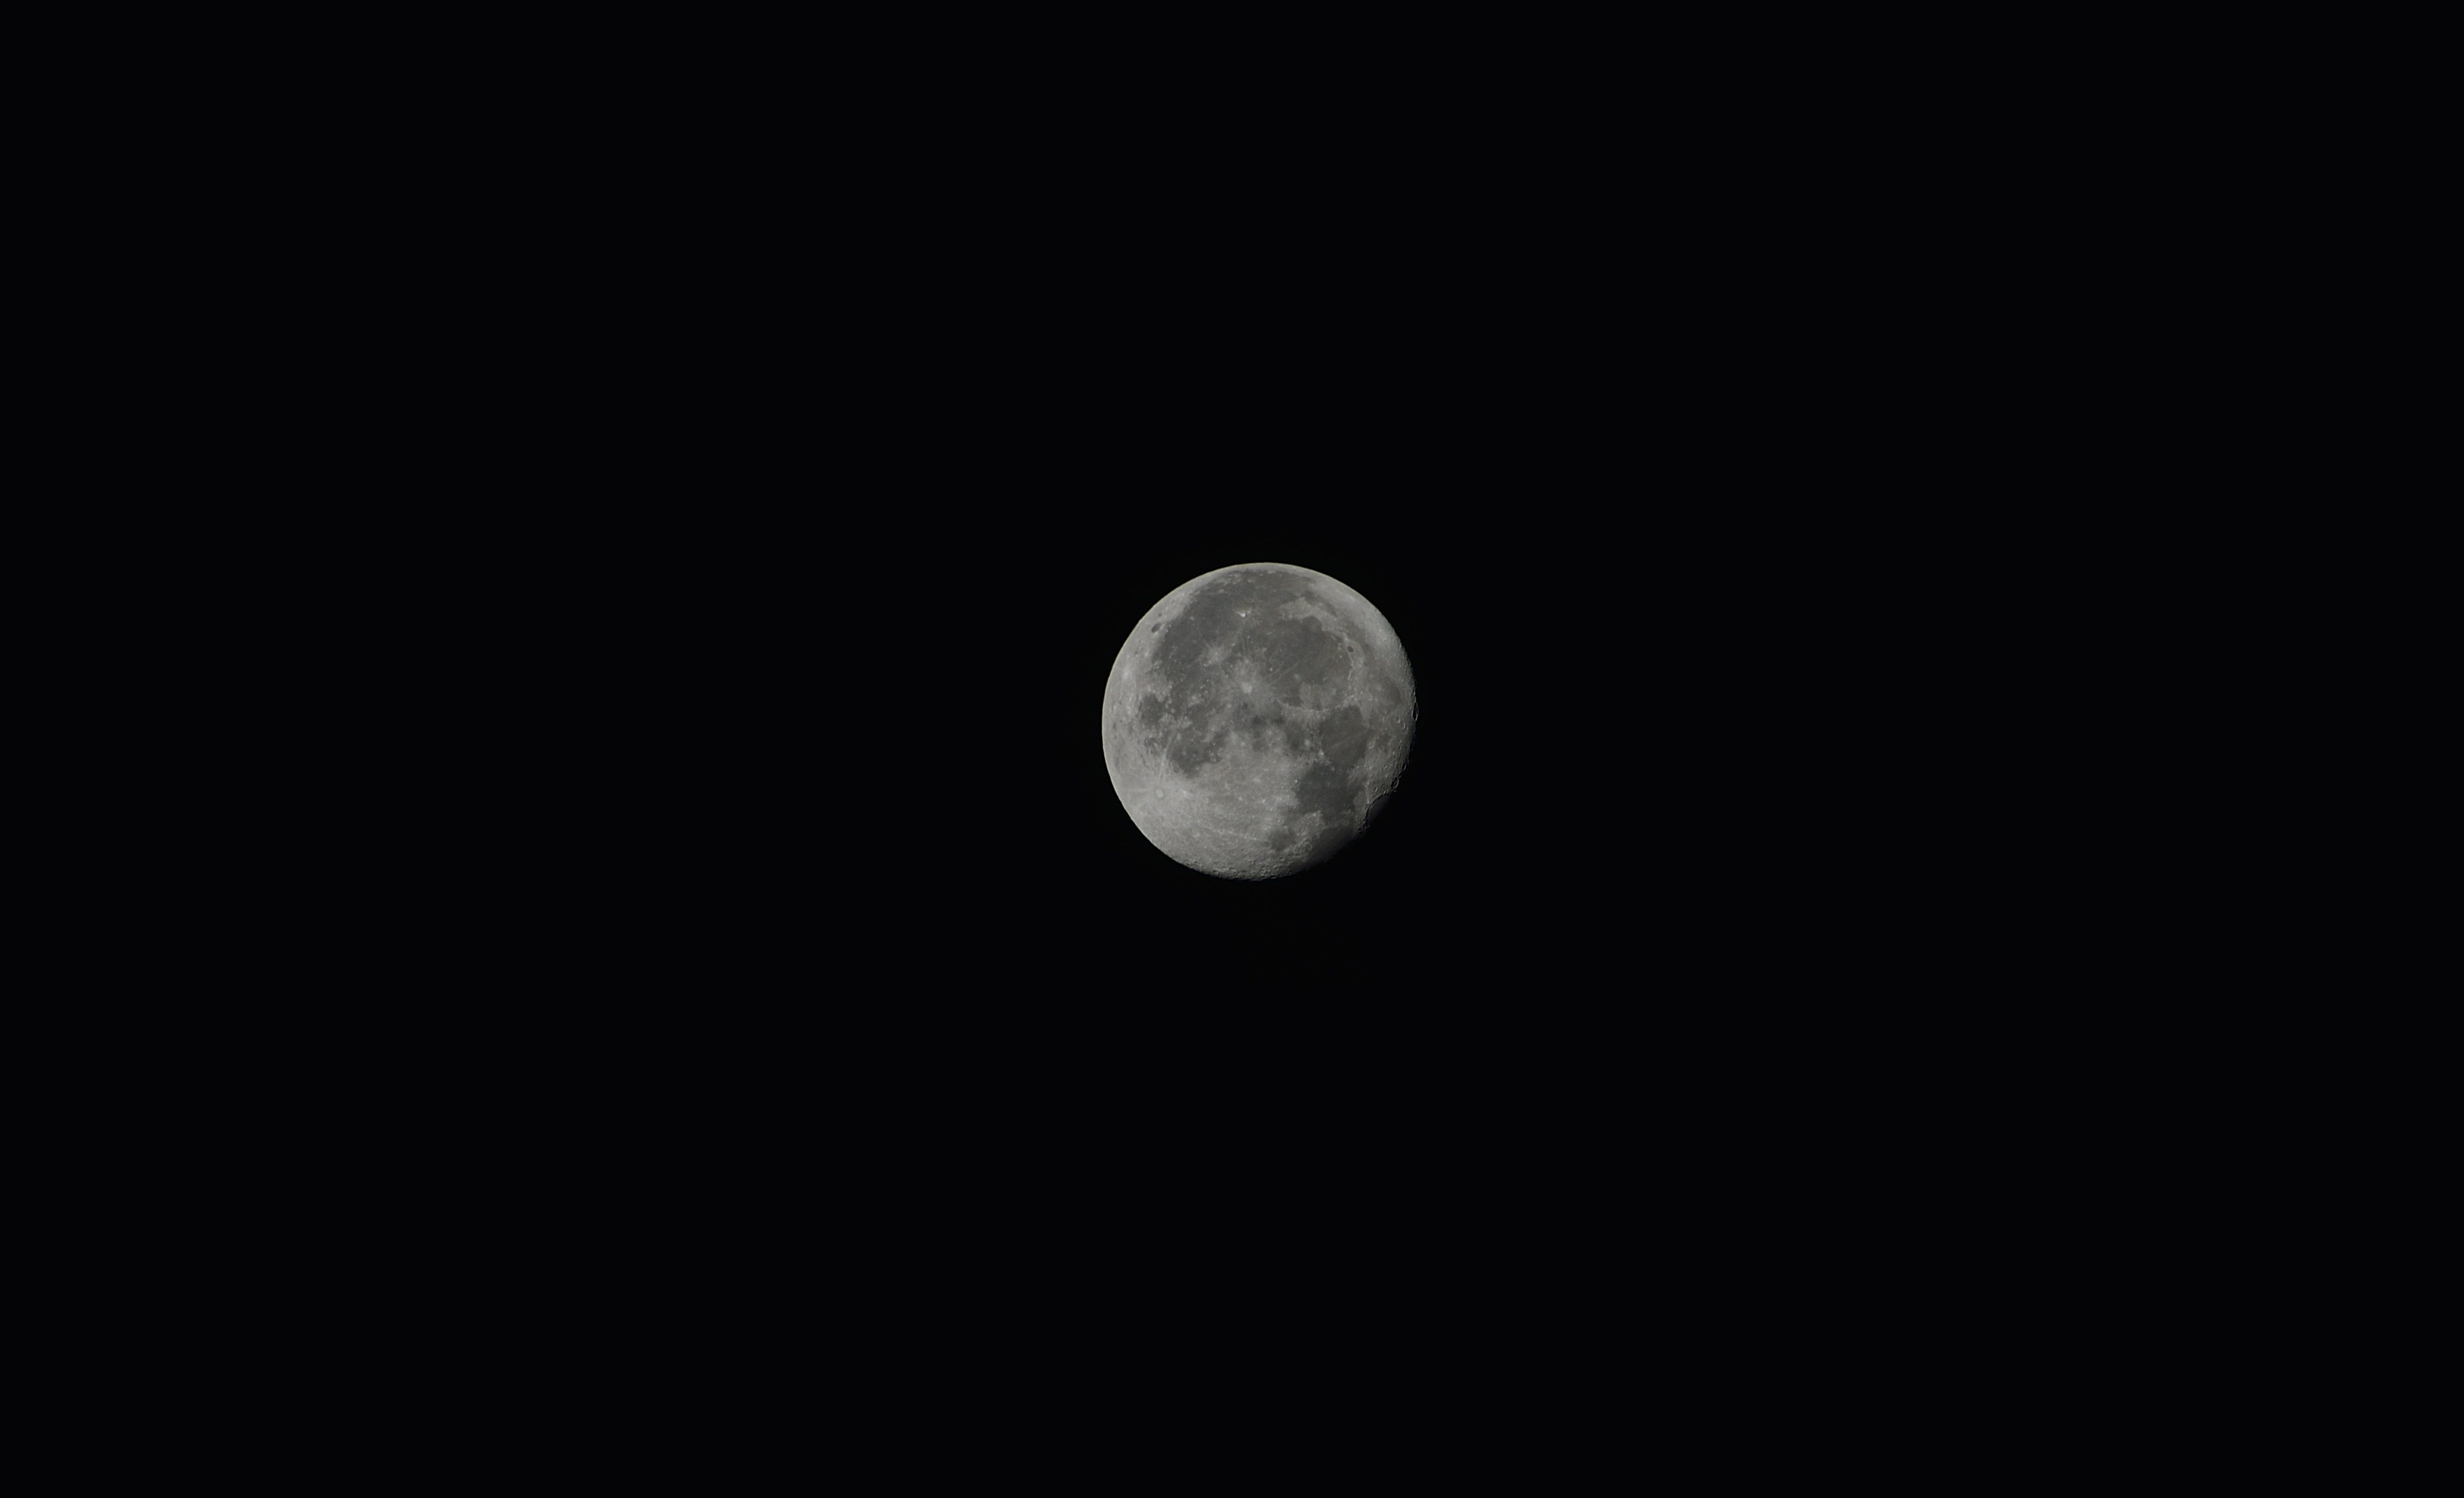
black and white, atmosphere, moon, full moon, circle, astronomy, planet, astronomical object, celestial event